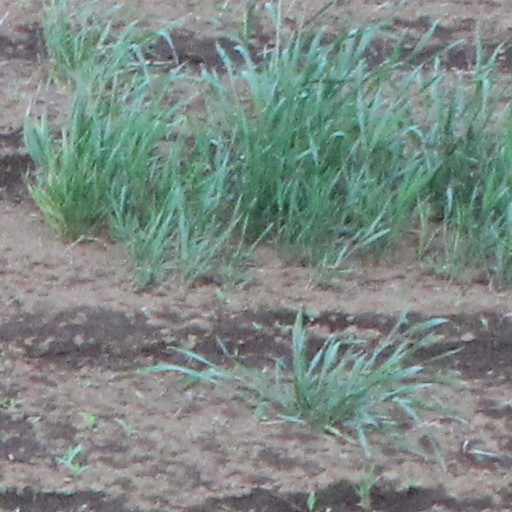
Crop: wheat